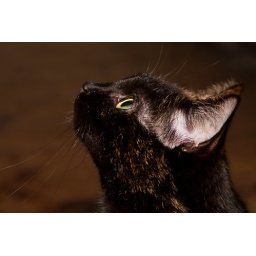
She's not overly pleased that there's a new cat in the house